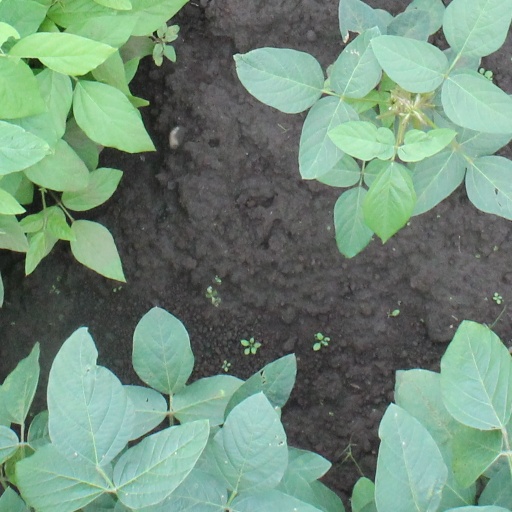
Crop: soybean